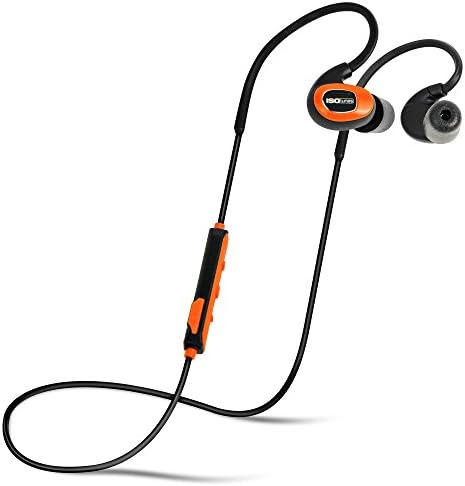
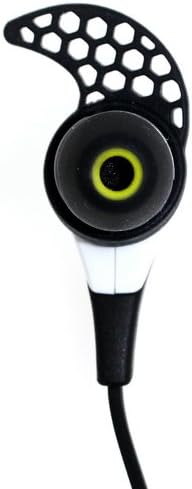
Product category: headphones
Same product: no